Jo Rae Perkins

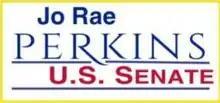
Senate campaign logo

In 2019, Perkins filed again to run for the Republican nomination in Oregon Congressional District 4. However, she dropped out of the 4th District race when she filed instead to run for the U.S. Republican Senate primary, saying she was inspired by what she described as incumbent Democratic Senator Jeff Merkley's focus on "sham impeachment trials." Between entering the race and March 2020, Perkins raised over $25,000 (~$ in ) in publicly declared campaign funds, with many donations on WinRed, the official Republican National Convention fundraising platform. Perkins later received an endorsement and $5000 in donations from former Arkansas governor Mike Huckabee's political action committee. Perkins won the primary on May 19, 2020, and opposed the Democratic incumbent Senator Jeff Merkley in November for the general election. She finished with nearly fifty percent of the vote in the primary, well ahead of her three challengers.